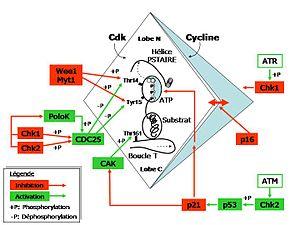
Le cycle cellulaire est l'ensemble des étapes qui constituent et délimitent la vie d'une cellule. Ce cycle est composé de plusieurs phases de croissance dans lesquelles la cellule grossit et duplique son matériel génétique et d'une phase où celle-ci se divise pour donner naissance à deux cellules filles identiques. Les cellules filles reproduiront ce cycle, et ainsi de suite.